SEAT Arosa

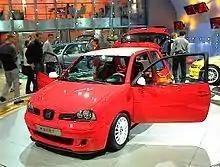
The 'SEAT Arosa Racer' concept car

At the Frankfurt Motor Show in September 2001, SEAT presented two SEAT Arosa based concept cars: